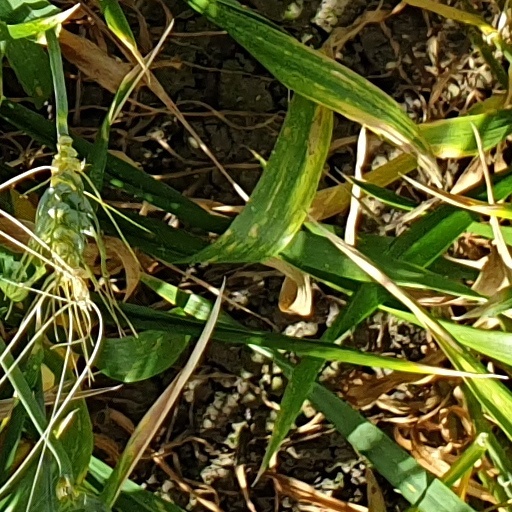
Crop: wheat